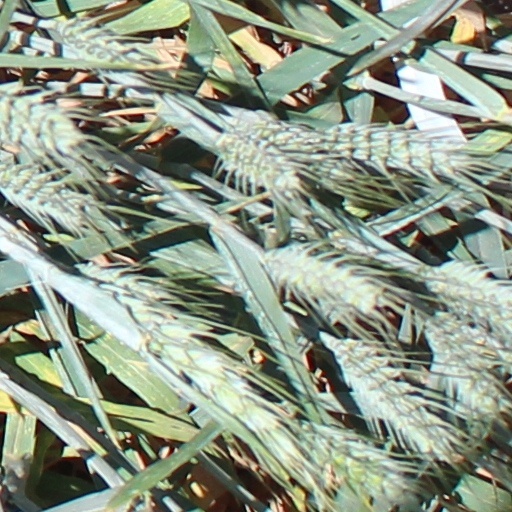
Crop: wheat